Eric Rudolph

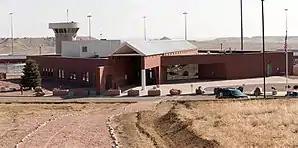
Rudolph is incarcerated at ADX Florence

Essays written by Rudolph that condone violence and militant action have been published on the Internet by an Army of God anti-abortion activist. Although victims maintain that Rudolph's messages are harassment and could incite violence, the prison can do little to restrict their publication, according to Alice Martin, who was the United States Attorney for the Northern District of Alabama when Rudolph was prosecuted for the Alabama bombing. "An inmate does not lose his freedom of speech," she said.